Shakira as a feminist icon

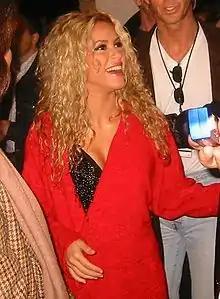
During the year 2001 Shakira presented an "alter ego" that represented the independent woman.

The specialist Mercedes Ortega wrote a book called "Todos me miran. América Latina y el Caribe desde los Estudios de género" which contains a chapter entitled "Shakira as gender technology: representations of feminine identity" where she identifies several images of Shakira, including "the girl with bare feet", the romantic lover, the femme fatale and the sex symbol. She sees to what extent they are built within gender norms and in what way it subverts them." Billboard magazine in 2016 made its top 5 "feminine power anthems" present in her bilingual album "Laundry Service" where they acclaim her "alter ego" presented as an independent woman fitting perfectly with her empowering songs like "Objection ( Tango)", "Te Dejo Madrid", "Ready for the good times", "Poem to a Horse" and "Rules" where she presents herself as a woman who is not "tied to toxic relationships"